Tomasa del Real

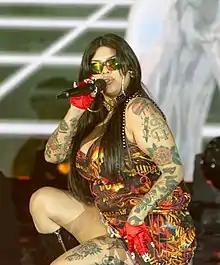

Valeria Cisternas (born 1 December 1986), better known by her stage name Tomasa Del Real, is a Chilean singer, composer, and reggaetón artist. She is regarded as a pioneer of Neoperreo, a social-media-inspired offshoot of reggaetón, and is referred to as "La Reina del Neoperreo", Spanish for "the queen of Neoperreo".